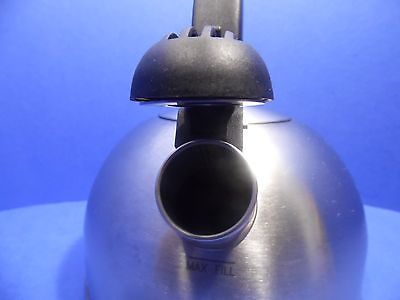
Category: kettle